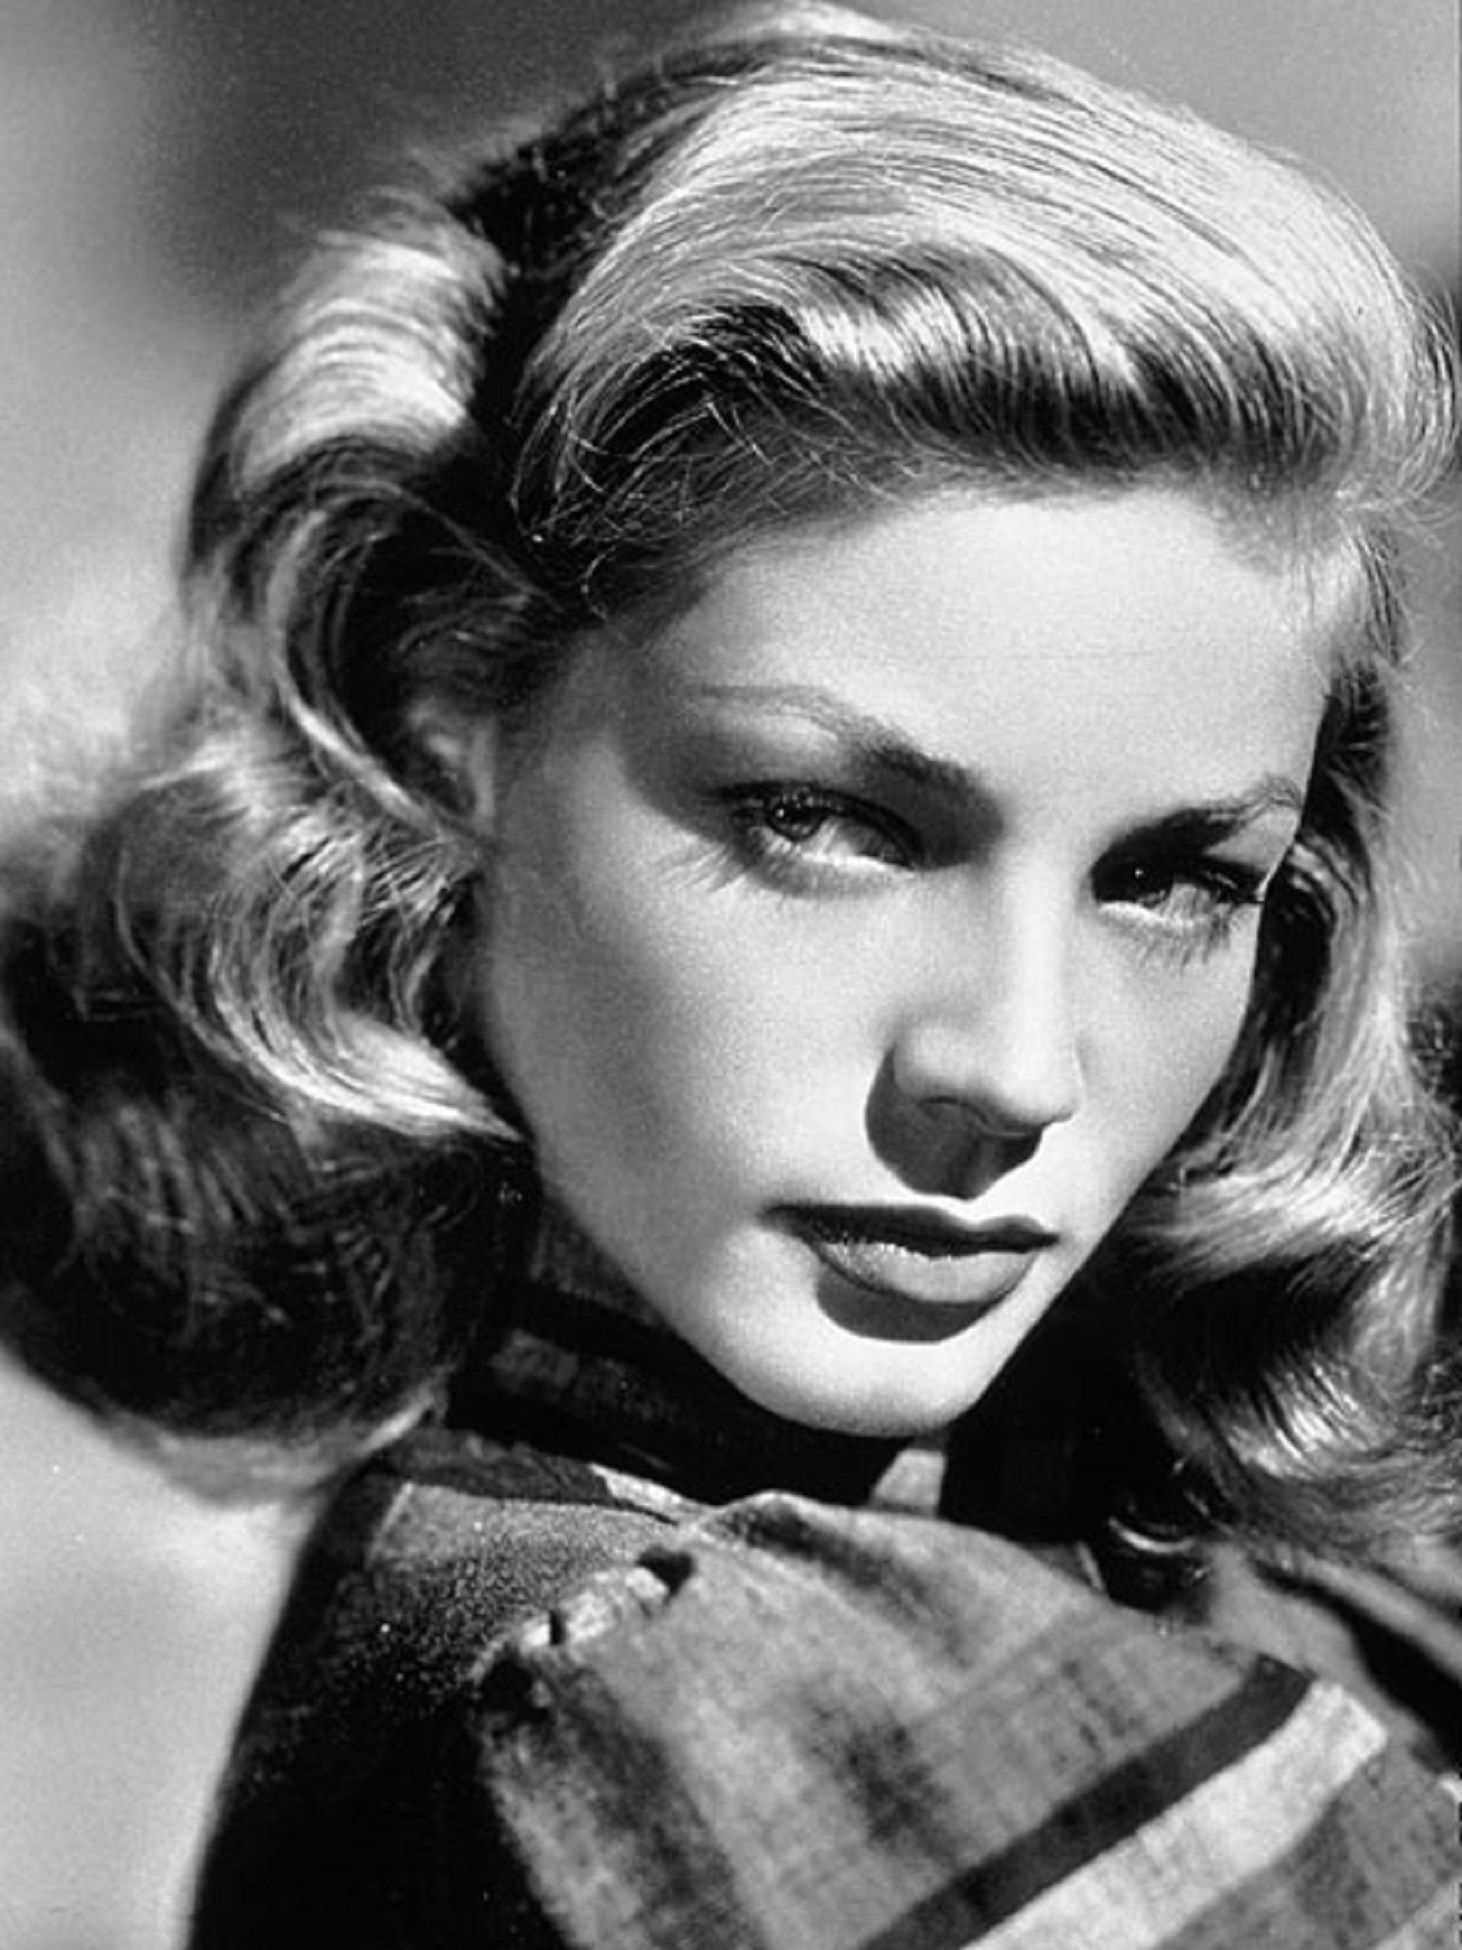
black and white, hair, photography, vintage, star, hollywood, portrait, model, nostalgia, monochrome, hairstyle, long hair, beauty, cinema, classic, films, movies, actress, photo shoot, brown hair, monochrome photography, portrait photography, supermodel, motion pictures, bogey, lauren bacall